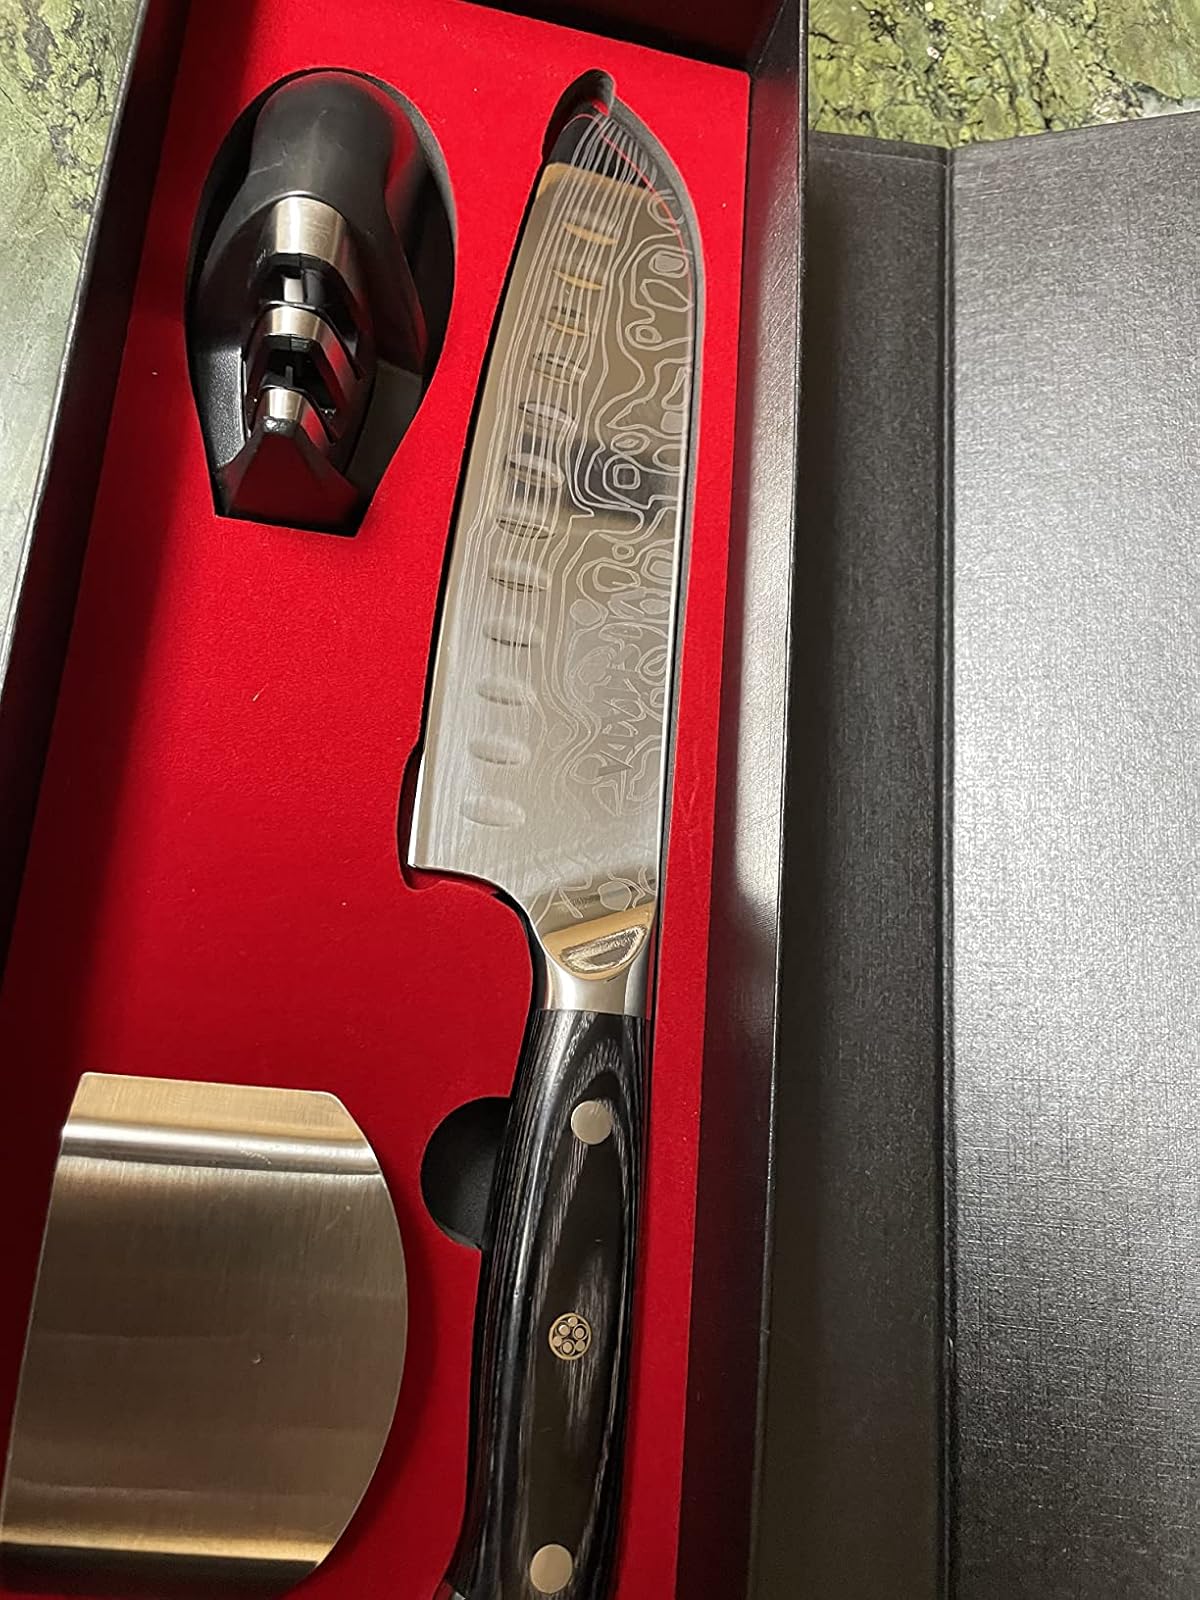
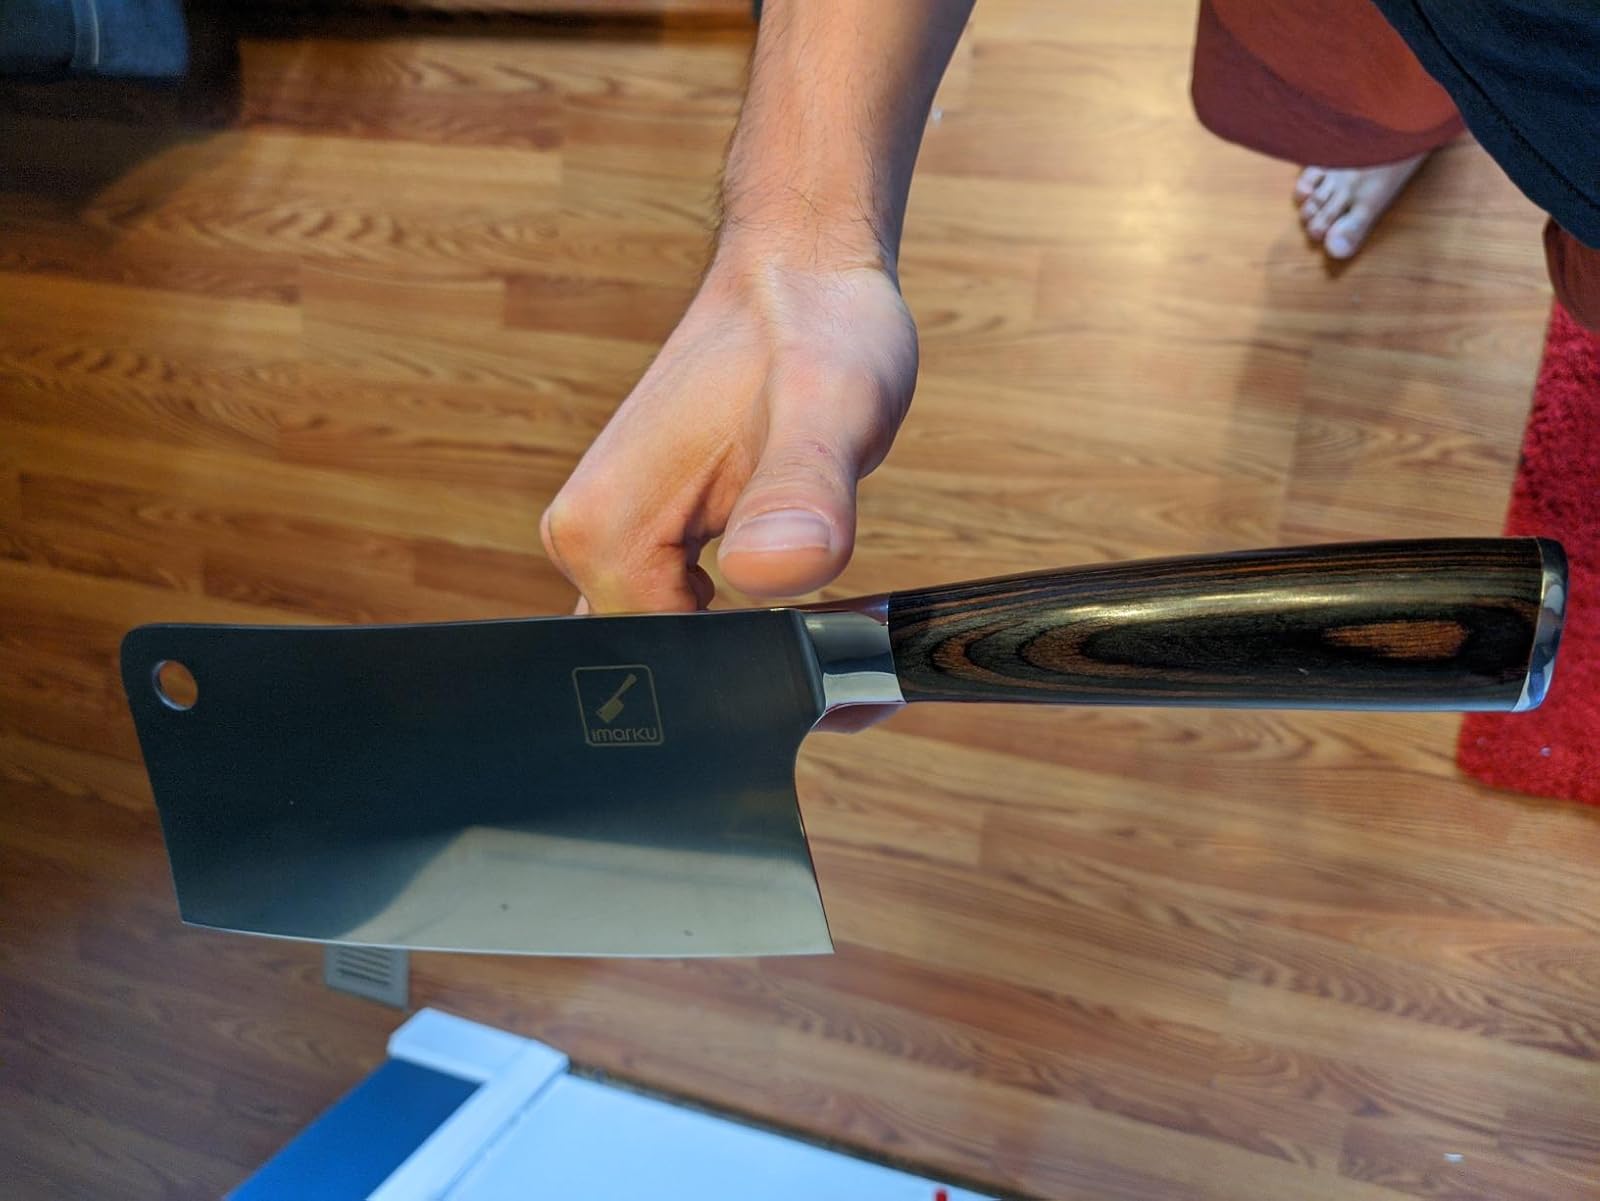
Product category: items_knife
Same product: no